Yaad Rakhegi Duniya

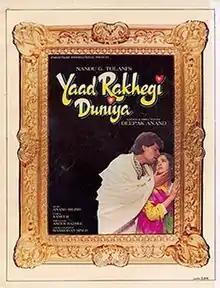
Movie Poster

Yaad Rakhegi Duniya is a 1992 Indian romantic drama film directed by Deepak Anand on his debut. It stars Aditya Pancholi, and Rukhsar Rehman in the lead roles. It is a remake of the Telugu film "Geethanjali" (1989), directed by Mani Ratnam.